Coin Coin Chapter Three: River Run Thee

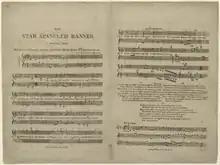
Sheet music for "The Star-Spangled Banner", which was sampled on the album.

List of samples, adapted from the album's listing on Constellation's website and liner notes.